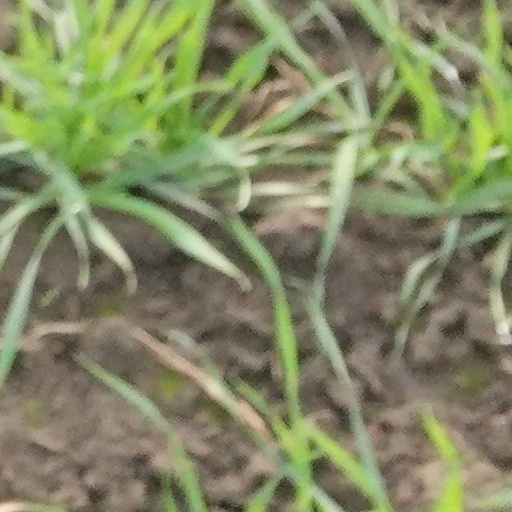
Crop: wheat